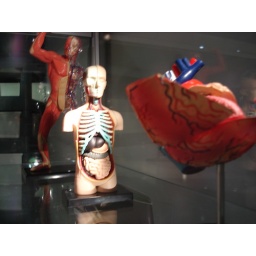
Dummy in the glass window